Peter Behrens

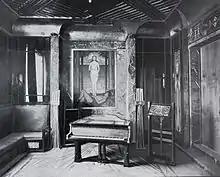
Behrens' house at the Darmstadt Artists' Colony: music room, with Schiedmayer grand piano 1901

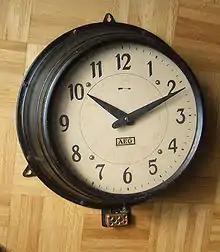
Industrial clock designed by Behrens for AEG in 1909

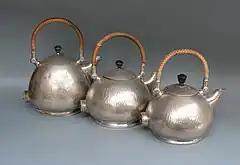
Three versions of the famous water kettle: 1,25L 1,0L and 0,75L

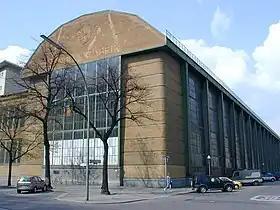

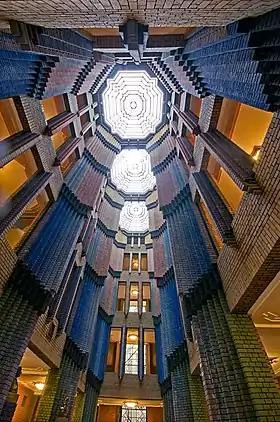
Atrium, Hoechst, Frankfurt, 1924

Behrens attended the Christianeum Hamburg from September 1877 until Easter 1882. He studied painting in his native Hamburg, as well as in Düsseldorf and Karlsruhe, from 1886 to 1889. In 1890, he married Lilly Kramer and moved to Munich. At first, he worked as a painter, illustrator and bookbinder in an artisanal fashion. He frequented circles that engaged in bohemianism and was interested in subjects related to the reform of lifestyles. During the 1890s Behrens was, alongside Fritz Erler and Wilhelm von Debschitz, among those applied artists who managed to find work in Munich. In the Munich Secession young artists called for art that reflected modern German life.